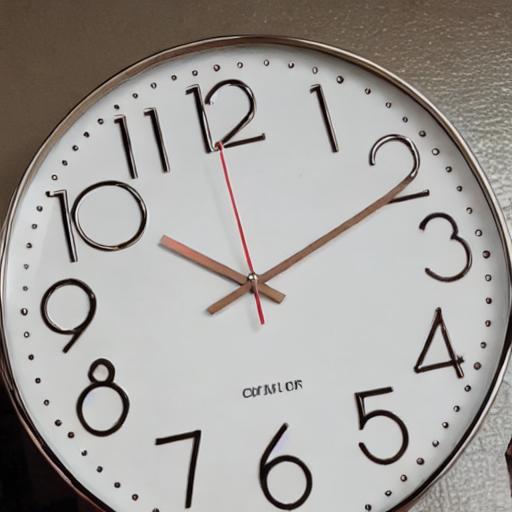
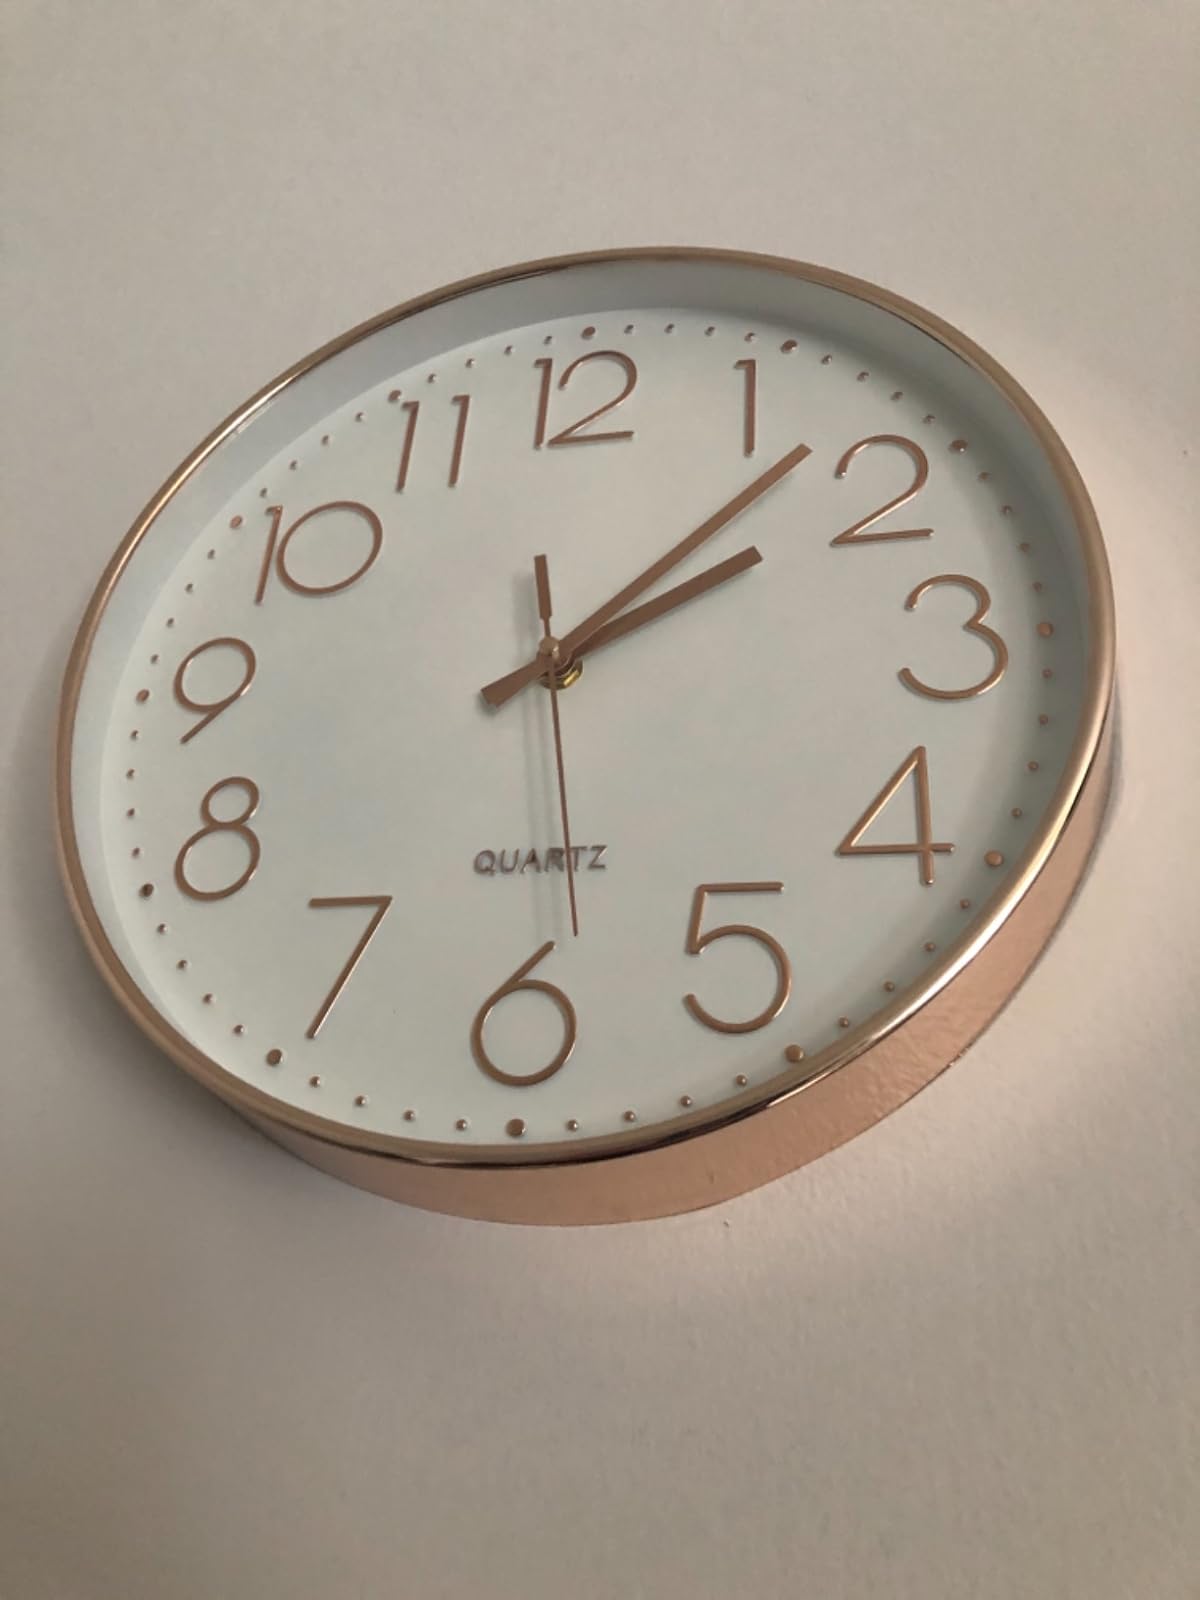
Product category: clock
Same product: no